Hardware Mutual Insurance Companies Building

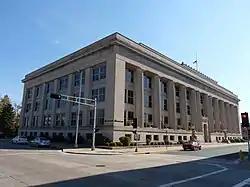
Hardware Mutual Insurance Companies Building

The Hardware Mutual Insurance Companies Building is located in Stevens Point, Wisconsin. It was added to the National Register of Historic Places in 1994. The building still houses the insurance company, now known as Sentry Insurance.